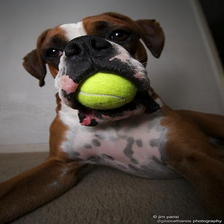
Species: dog
Breed: boxer